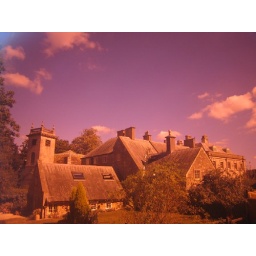
berkley house from the rear, filter on lens. check out others in the buildings set